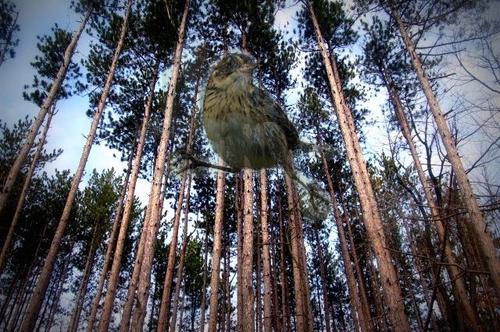
Bird species: Seaside_Sparrow
Bird type: landbird
Background: land